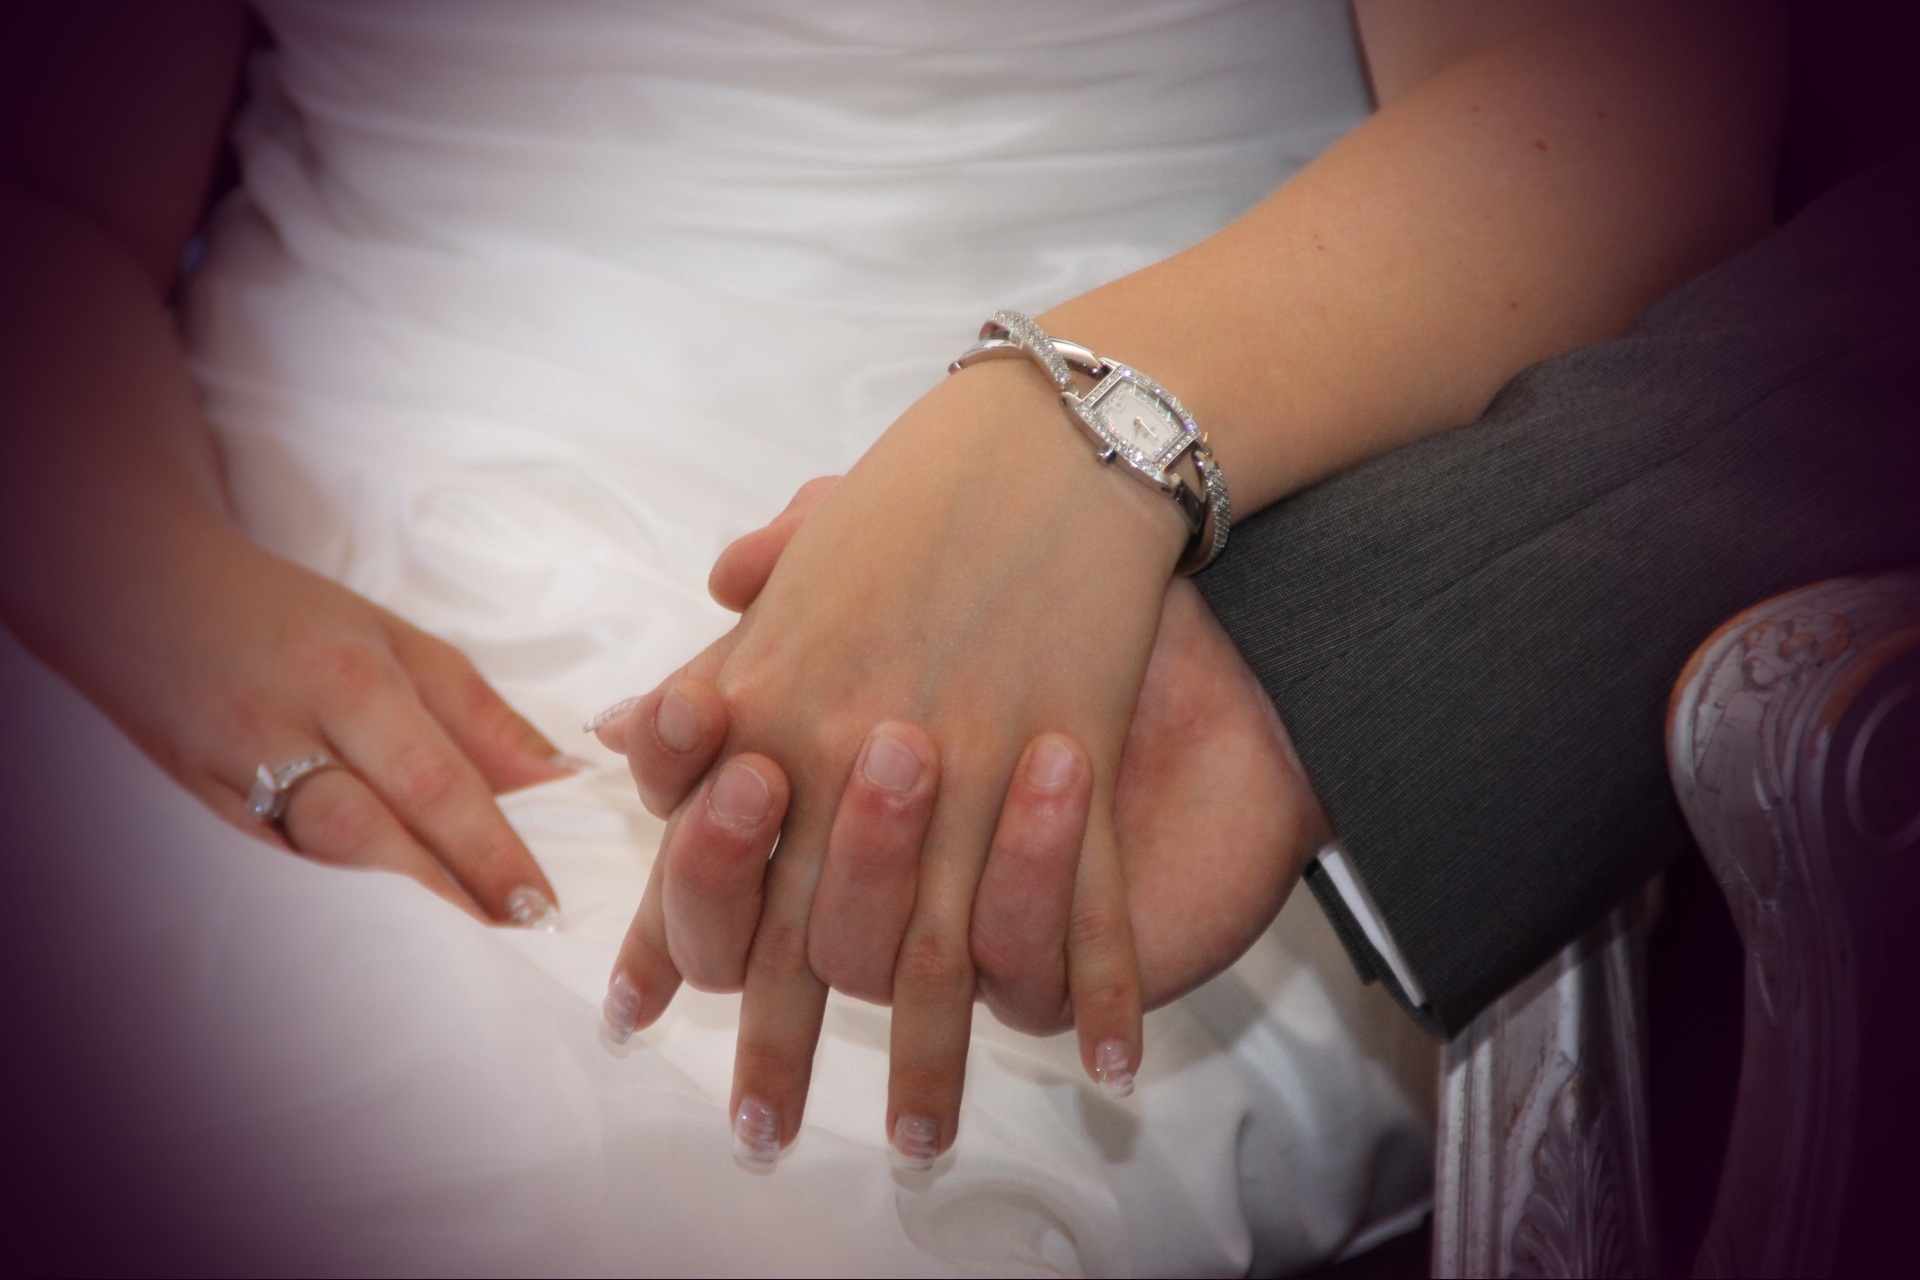
hand, woman, ring, leg, finger, together, arm, wedding, bride, groom, nail, holding hands, wedding ring, close up, jewellery, wife, skin, beauty, connect, husband, interaction, sense, fashion accessory, vow